A Home at the End of the World (novel)

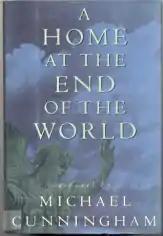
First edition cover

A Home at the End of the World is a 1990 novel by American author Michael Cunningham.